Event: Nepal Earthquake
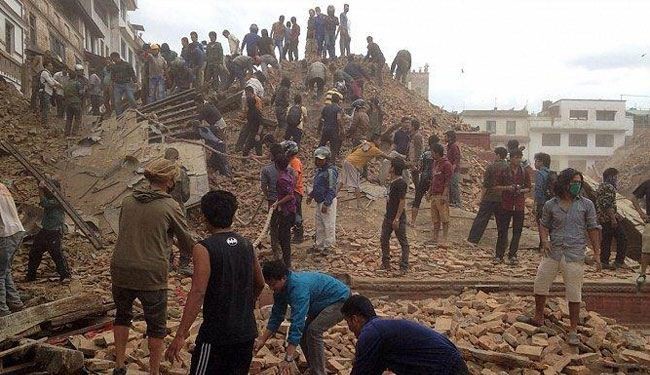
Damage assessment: damage